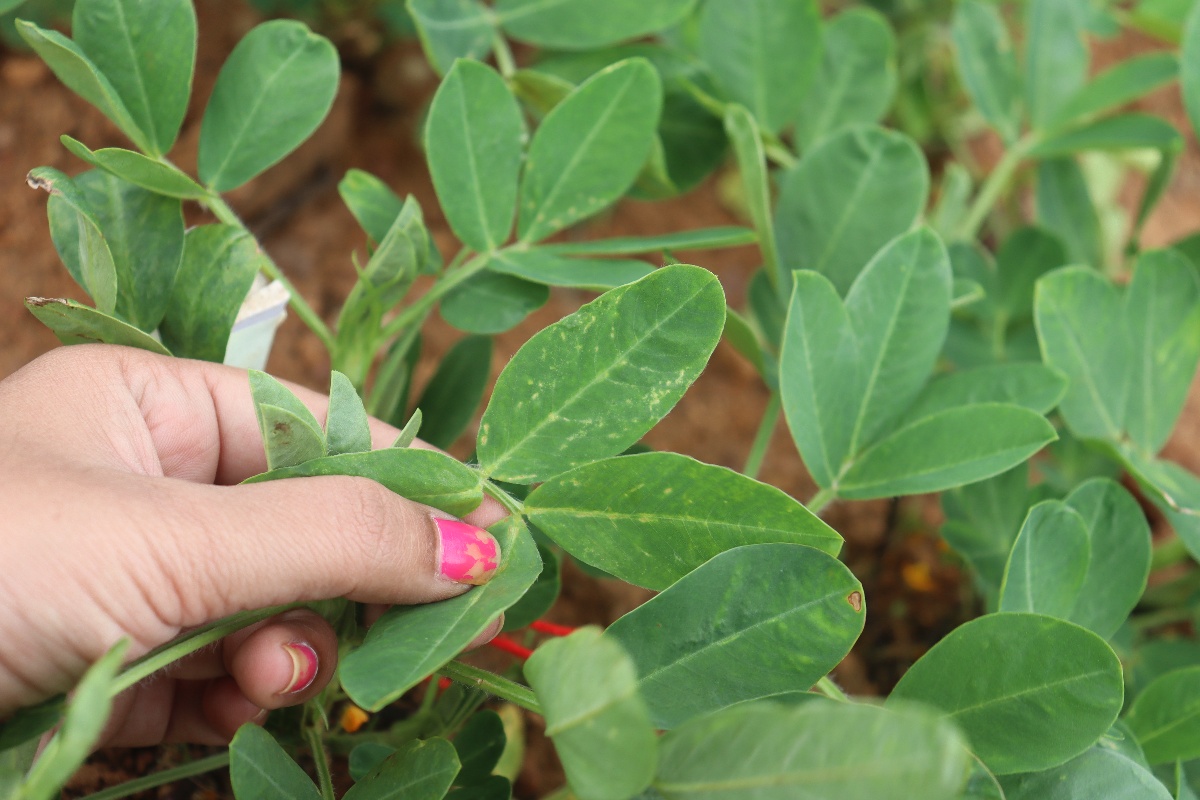
Label: healthy leaf